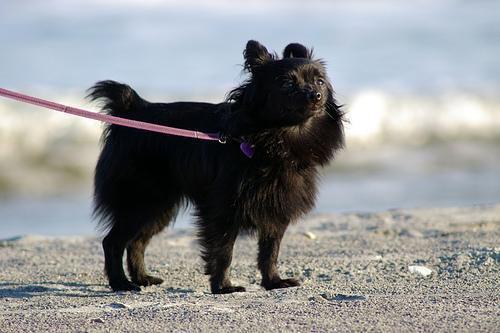
Pomeranian